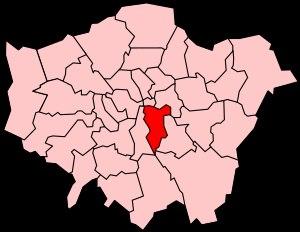
Cet article dresse une liste des districts du borough londonien de Southwark. La zone du code postal de Southwark est SE.